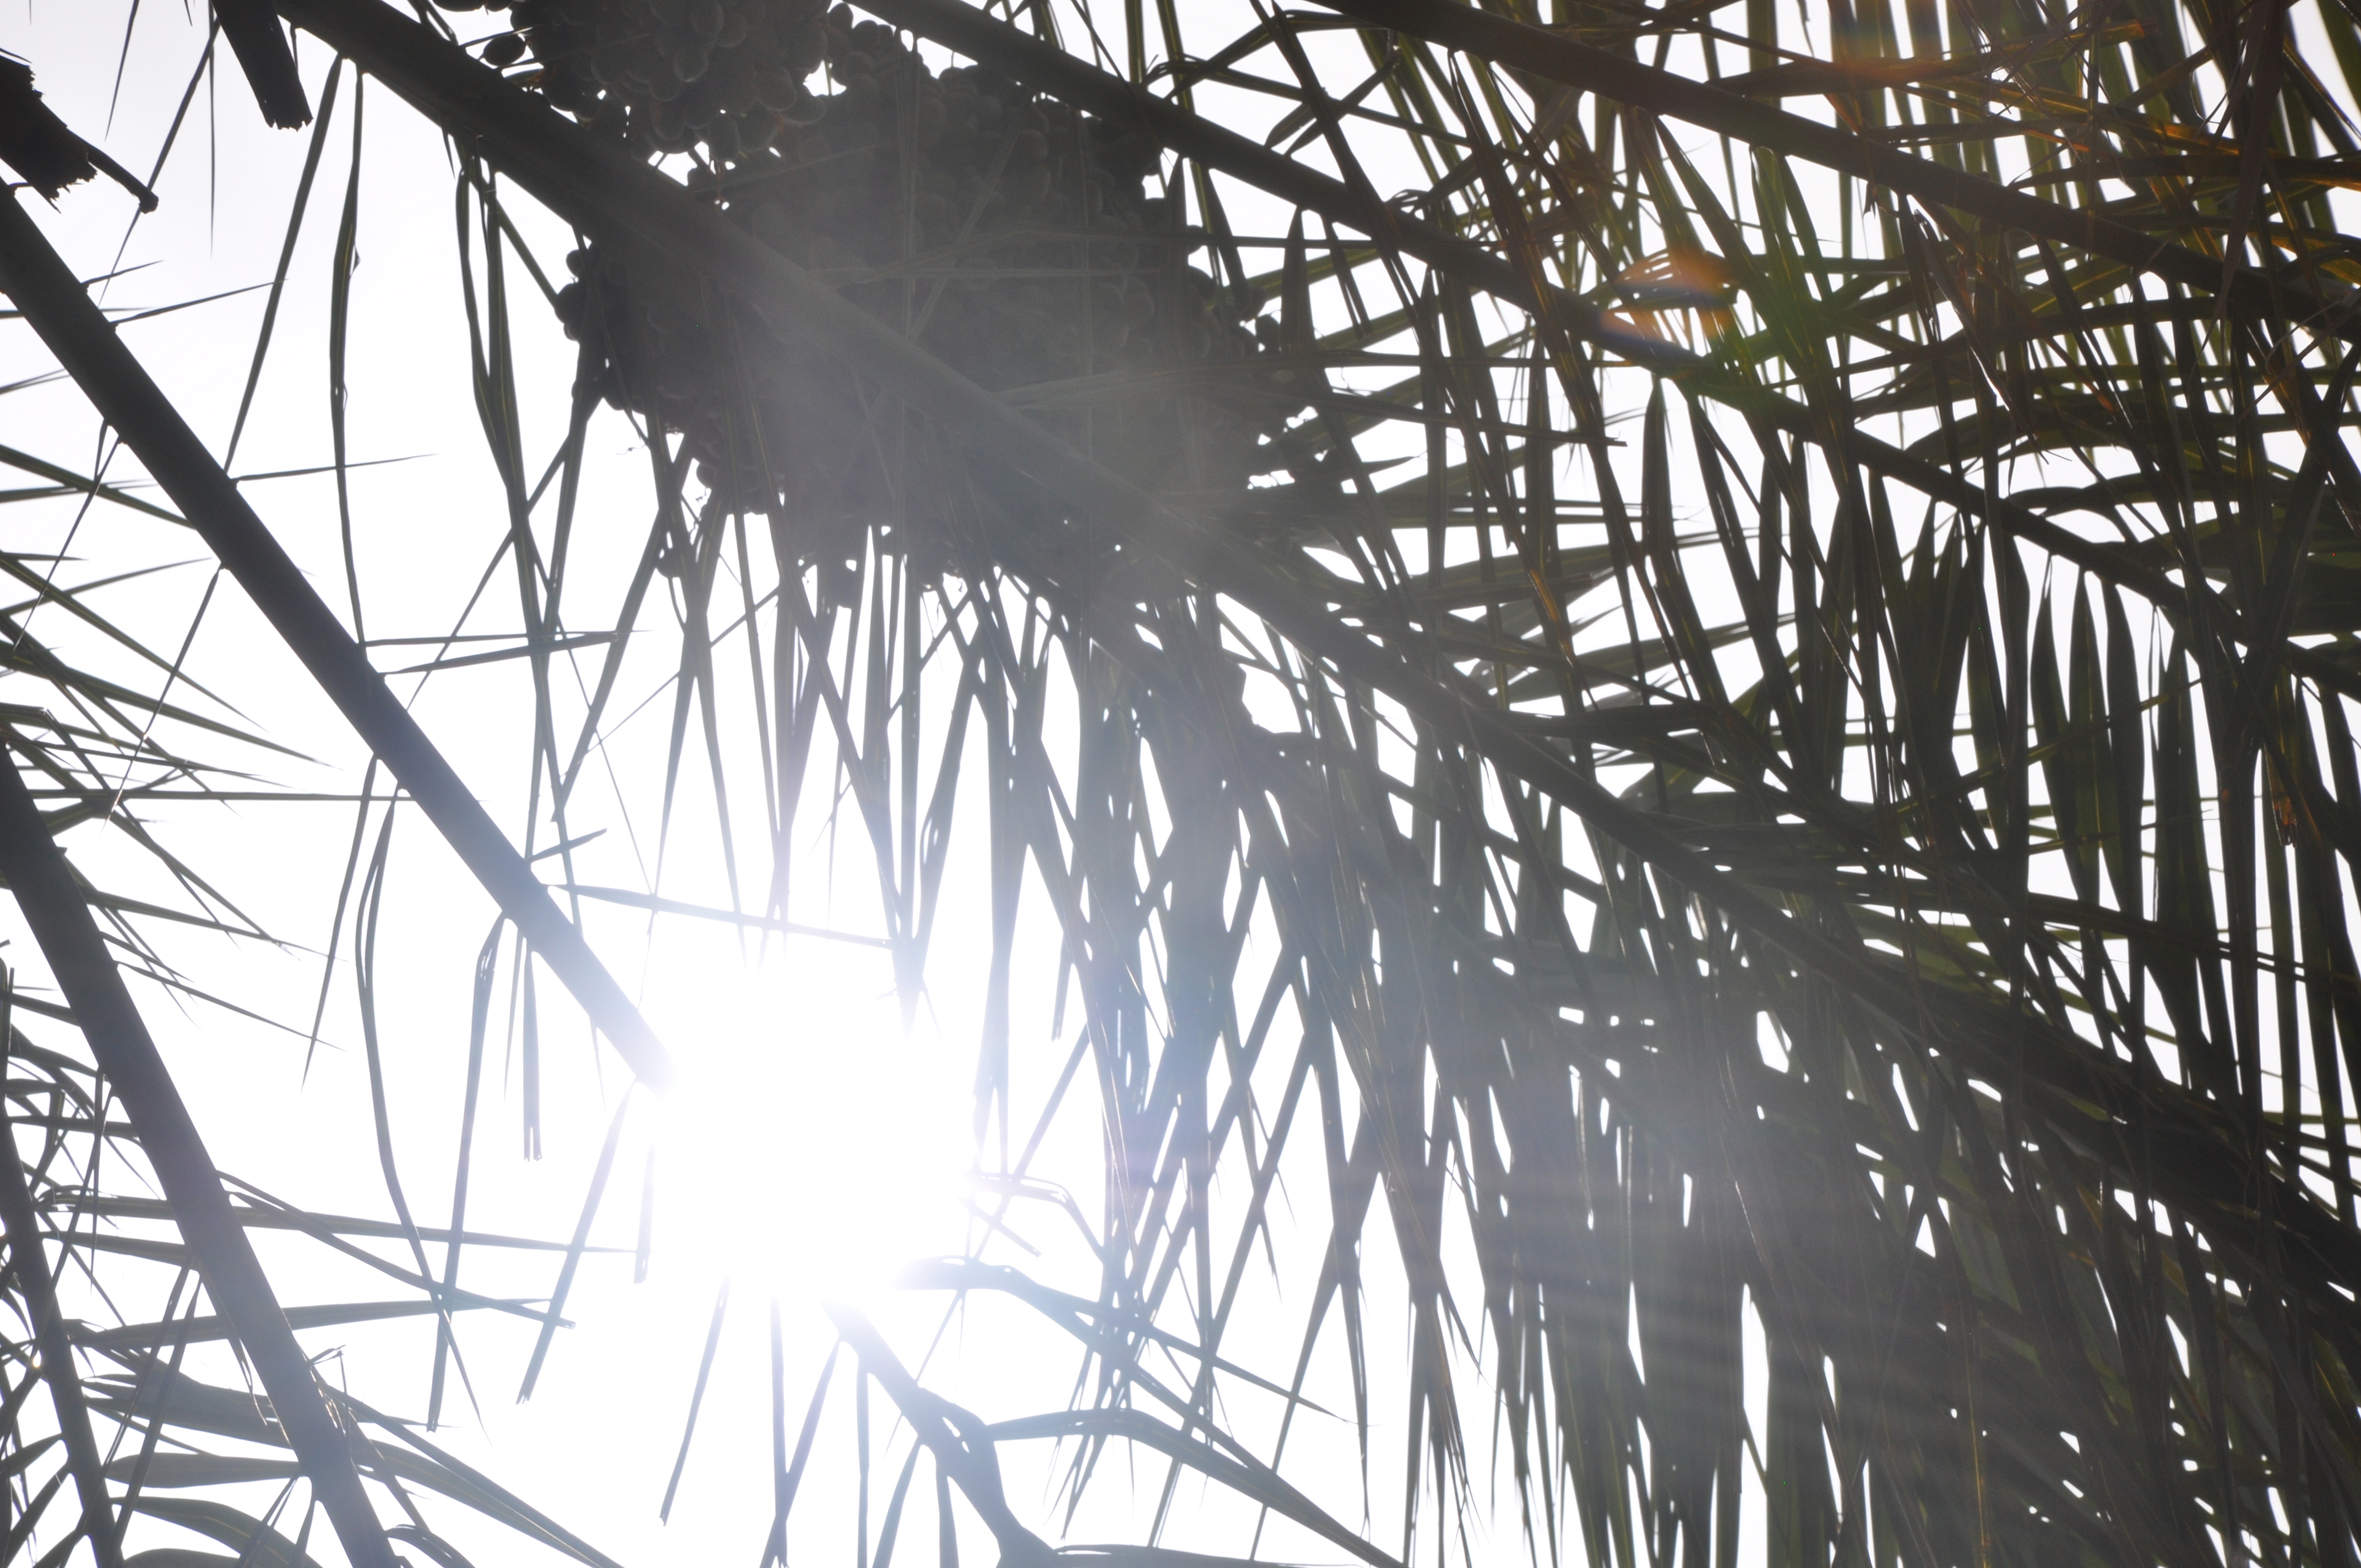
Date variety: bouisthami